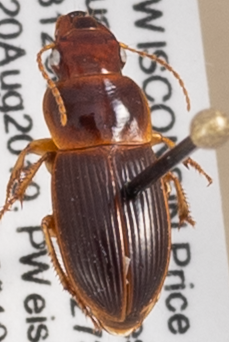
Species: Harpalus somnulentus
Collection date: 2019-08-20
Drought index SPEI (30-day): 0.512
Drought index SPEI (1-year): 2.09
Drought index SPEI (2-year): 1.13